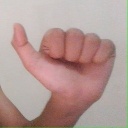
अक्षर: त